J.E. Buswell House

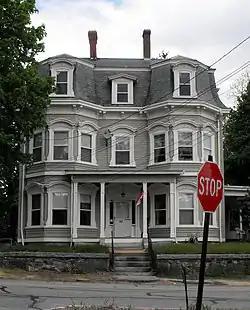

The J.E. Buswell House is a historic two-family house at 535-537 Prospect Street in Methuen, Massachusetts. Built in 1875, it is one of the city's few high quality examples of Second Empire architecture. It was listed on the National Register of Historic Places in 1984.